Local authorities swaps litigation

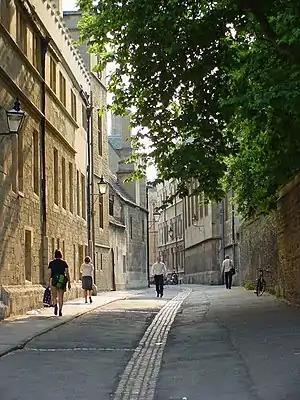
Prior to the swaps litigation, much of the attention to the law of restitution had come from academic lawyers, at Oxford (pictured) and Cambridge Universities in particular.

After the ruling in "Hazel v Hammersmith and Fulham LBC" the banks, local authorities and their advisers were confronted with the legal problem of how to unwind hundreds of swap contracts made on notional amounts of billions of pounds in aggregate. The problem was compounded by the fact that the law relating to recouping payments made under void contracts is called the law of restitution. And at this point in English legal history, the law of restitution was still a relatively niche subject. The House of Lords had only formally recognised the subject recently. Certain key academics, notably Professor Peter Birks at Oxford and Professor Gareth Jones at Cambridge, had been striving to bring greater awareness and rationalisation to this area of the law. But at the time the law of restitution was only taught on a handful of postgraduate courses, and few lawyers or judges had any practical experience of it (although this would change rapidly – in a decision of the House of Lords in 1998 Lord Goff would refer to counsel before the court as "seasoned warriors in the continuing battle of the swaps").